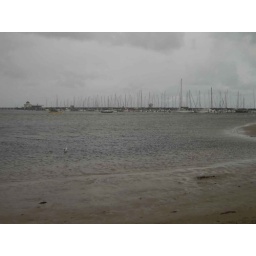
More boats moored near the beach opposite the flat.